Anthems Outside Time

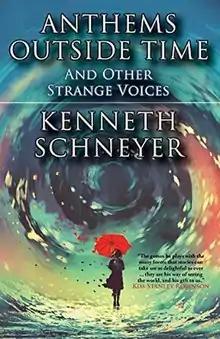
Cover of first edition

Anthems Outside Time: and Other Strange Voices is a collection of science fiction, fantasy and horror short stories by American writer Kenneth Schneyer. It was first published by Fairwood Press in paperback and ebook in July 2020.